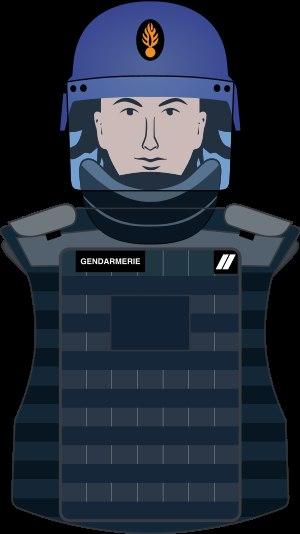
Les pelotons de surveillance et d'intervention de la Gendarmerie ou « PSIG » sont des unités spécialisées de la Gendarmerie nationale française. Chaque compagnie de Gendarmerie départementale comprend en général un PSIG, commandé par un sous-officier ou - parfois - par un officier. Il existe également six PSIG au sein de la Gendarmerie des transports aériens.